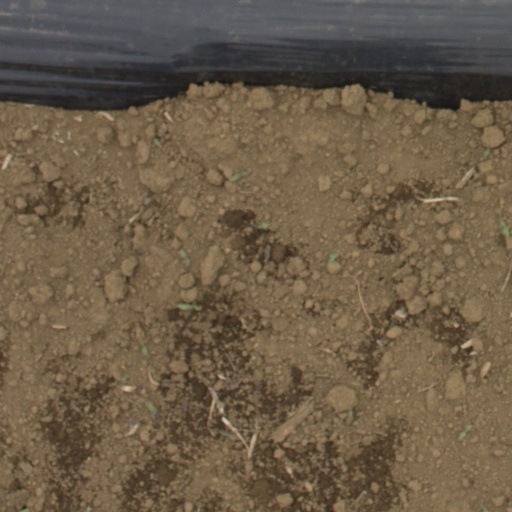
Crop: Jerusalem artichoke